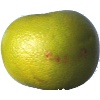
Label: pomelo_sweetie